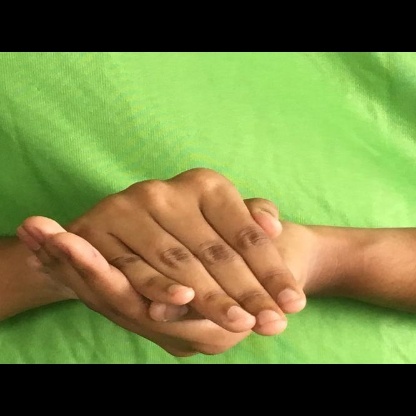
Mudra: Samputa